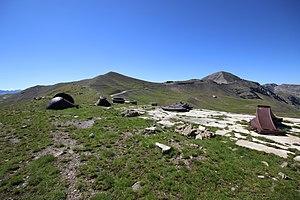
Cuirassements abandonnés
L'ouvrage du Col-de-Restefond, appelé aussi abri du Col-de-Restefond, est une fortification faisant partie de la ligne Maginot, située à l'extrémité sud de la commune de Jausiers, dans le département des Alpes-de-Haute-Provence.